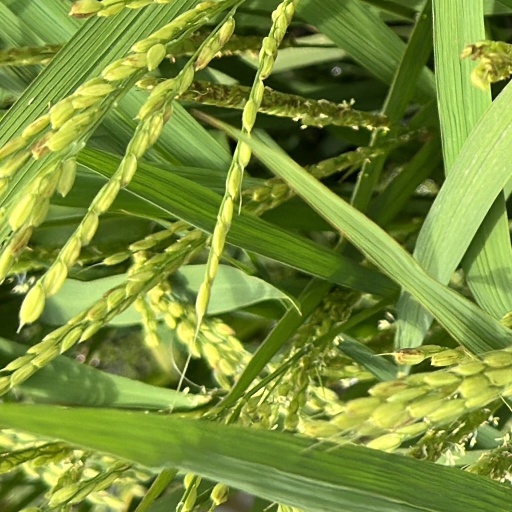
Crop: rice